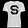
Label: T - shirt / top